Robert Kerr, 1st Earl of Ancram

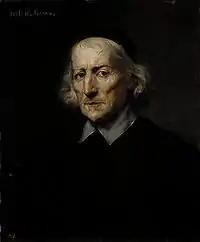
Robert Kerr, 1st Earl of Ancram by Jan Lievens

He descended from a third son of Sir Andrew Kerr of Ferniehurst, and was laird of Ancrum in Roxburghshire. His father was William Kerr of Ancrum and his mother was Margaret Dundas, a daughter of Alexander Dundas of Fingask.